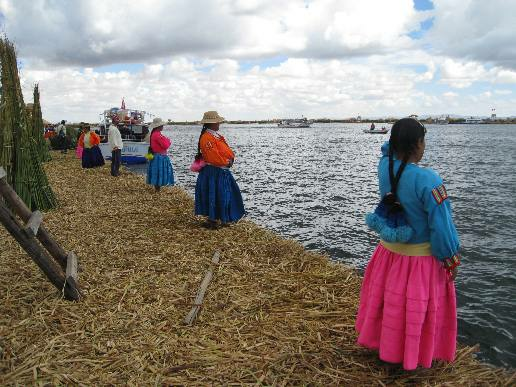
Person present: Yes